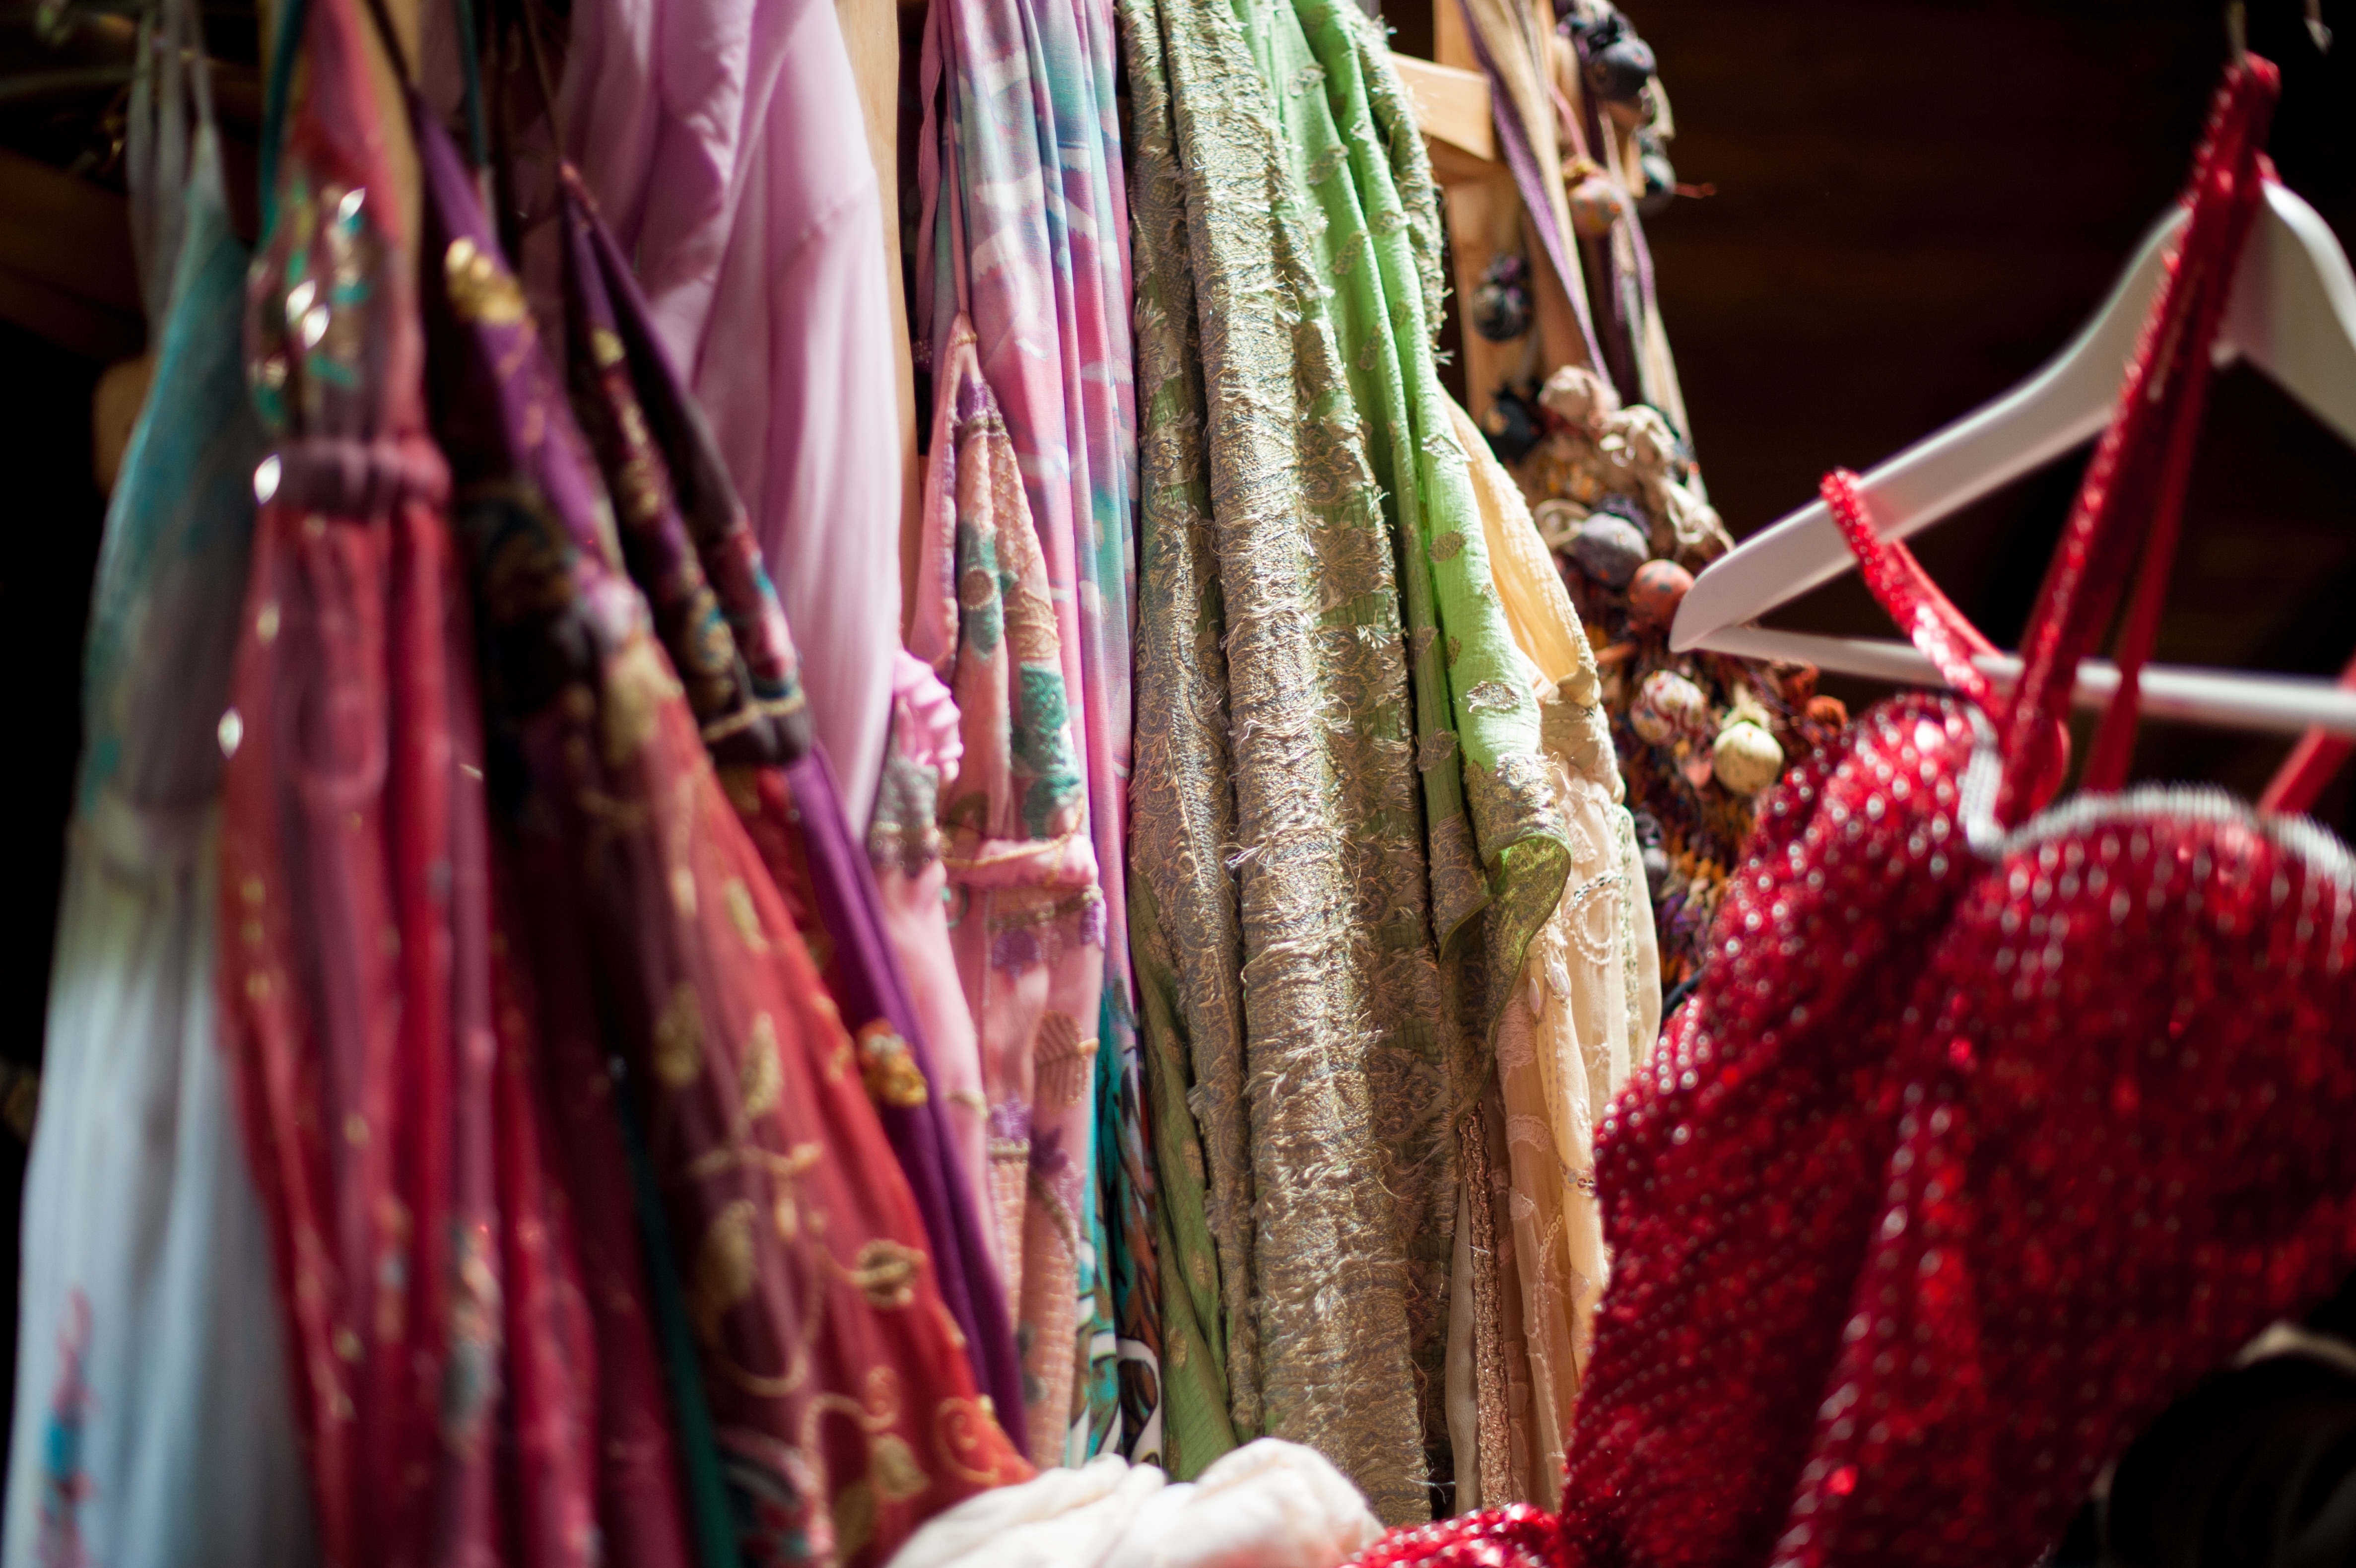
red, color, bazaar, market, shopping, public space, textile, tradition